Patryk Dominik Sztyber

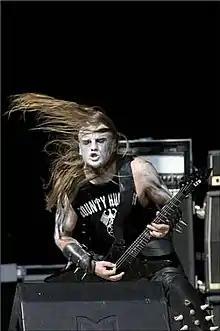
Seth performing on stage in 2005

Patryk Dominik Sztyber (born 4 August 1979, in Opoczno), stage name Seth, is a Polish heavy metal musician. He is best known for being the guitarist for Behemoth. He is also the guitarist for Polish death metal band Nomad.